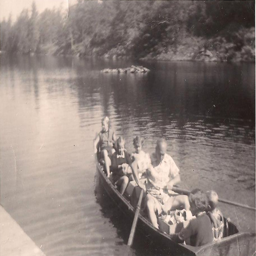
rowing the cans out to the lake